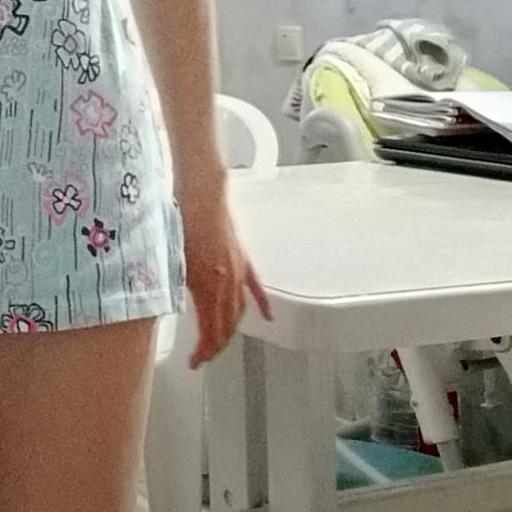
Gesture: no_gesture